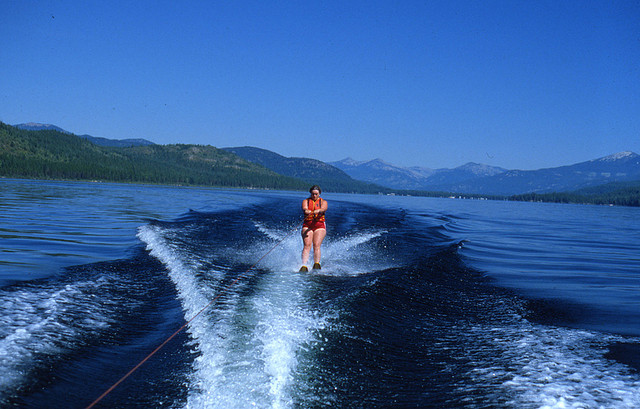
A woman on jet skis behind a boat